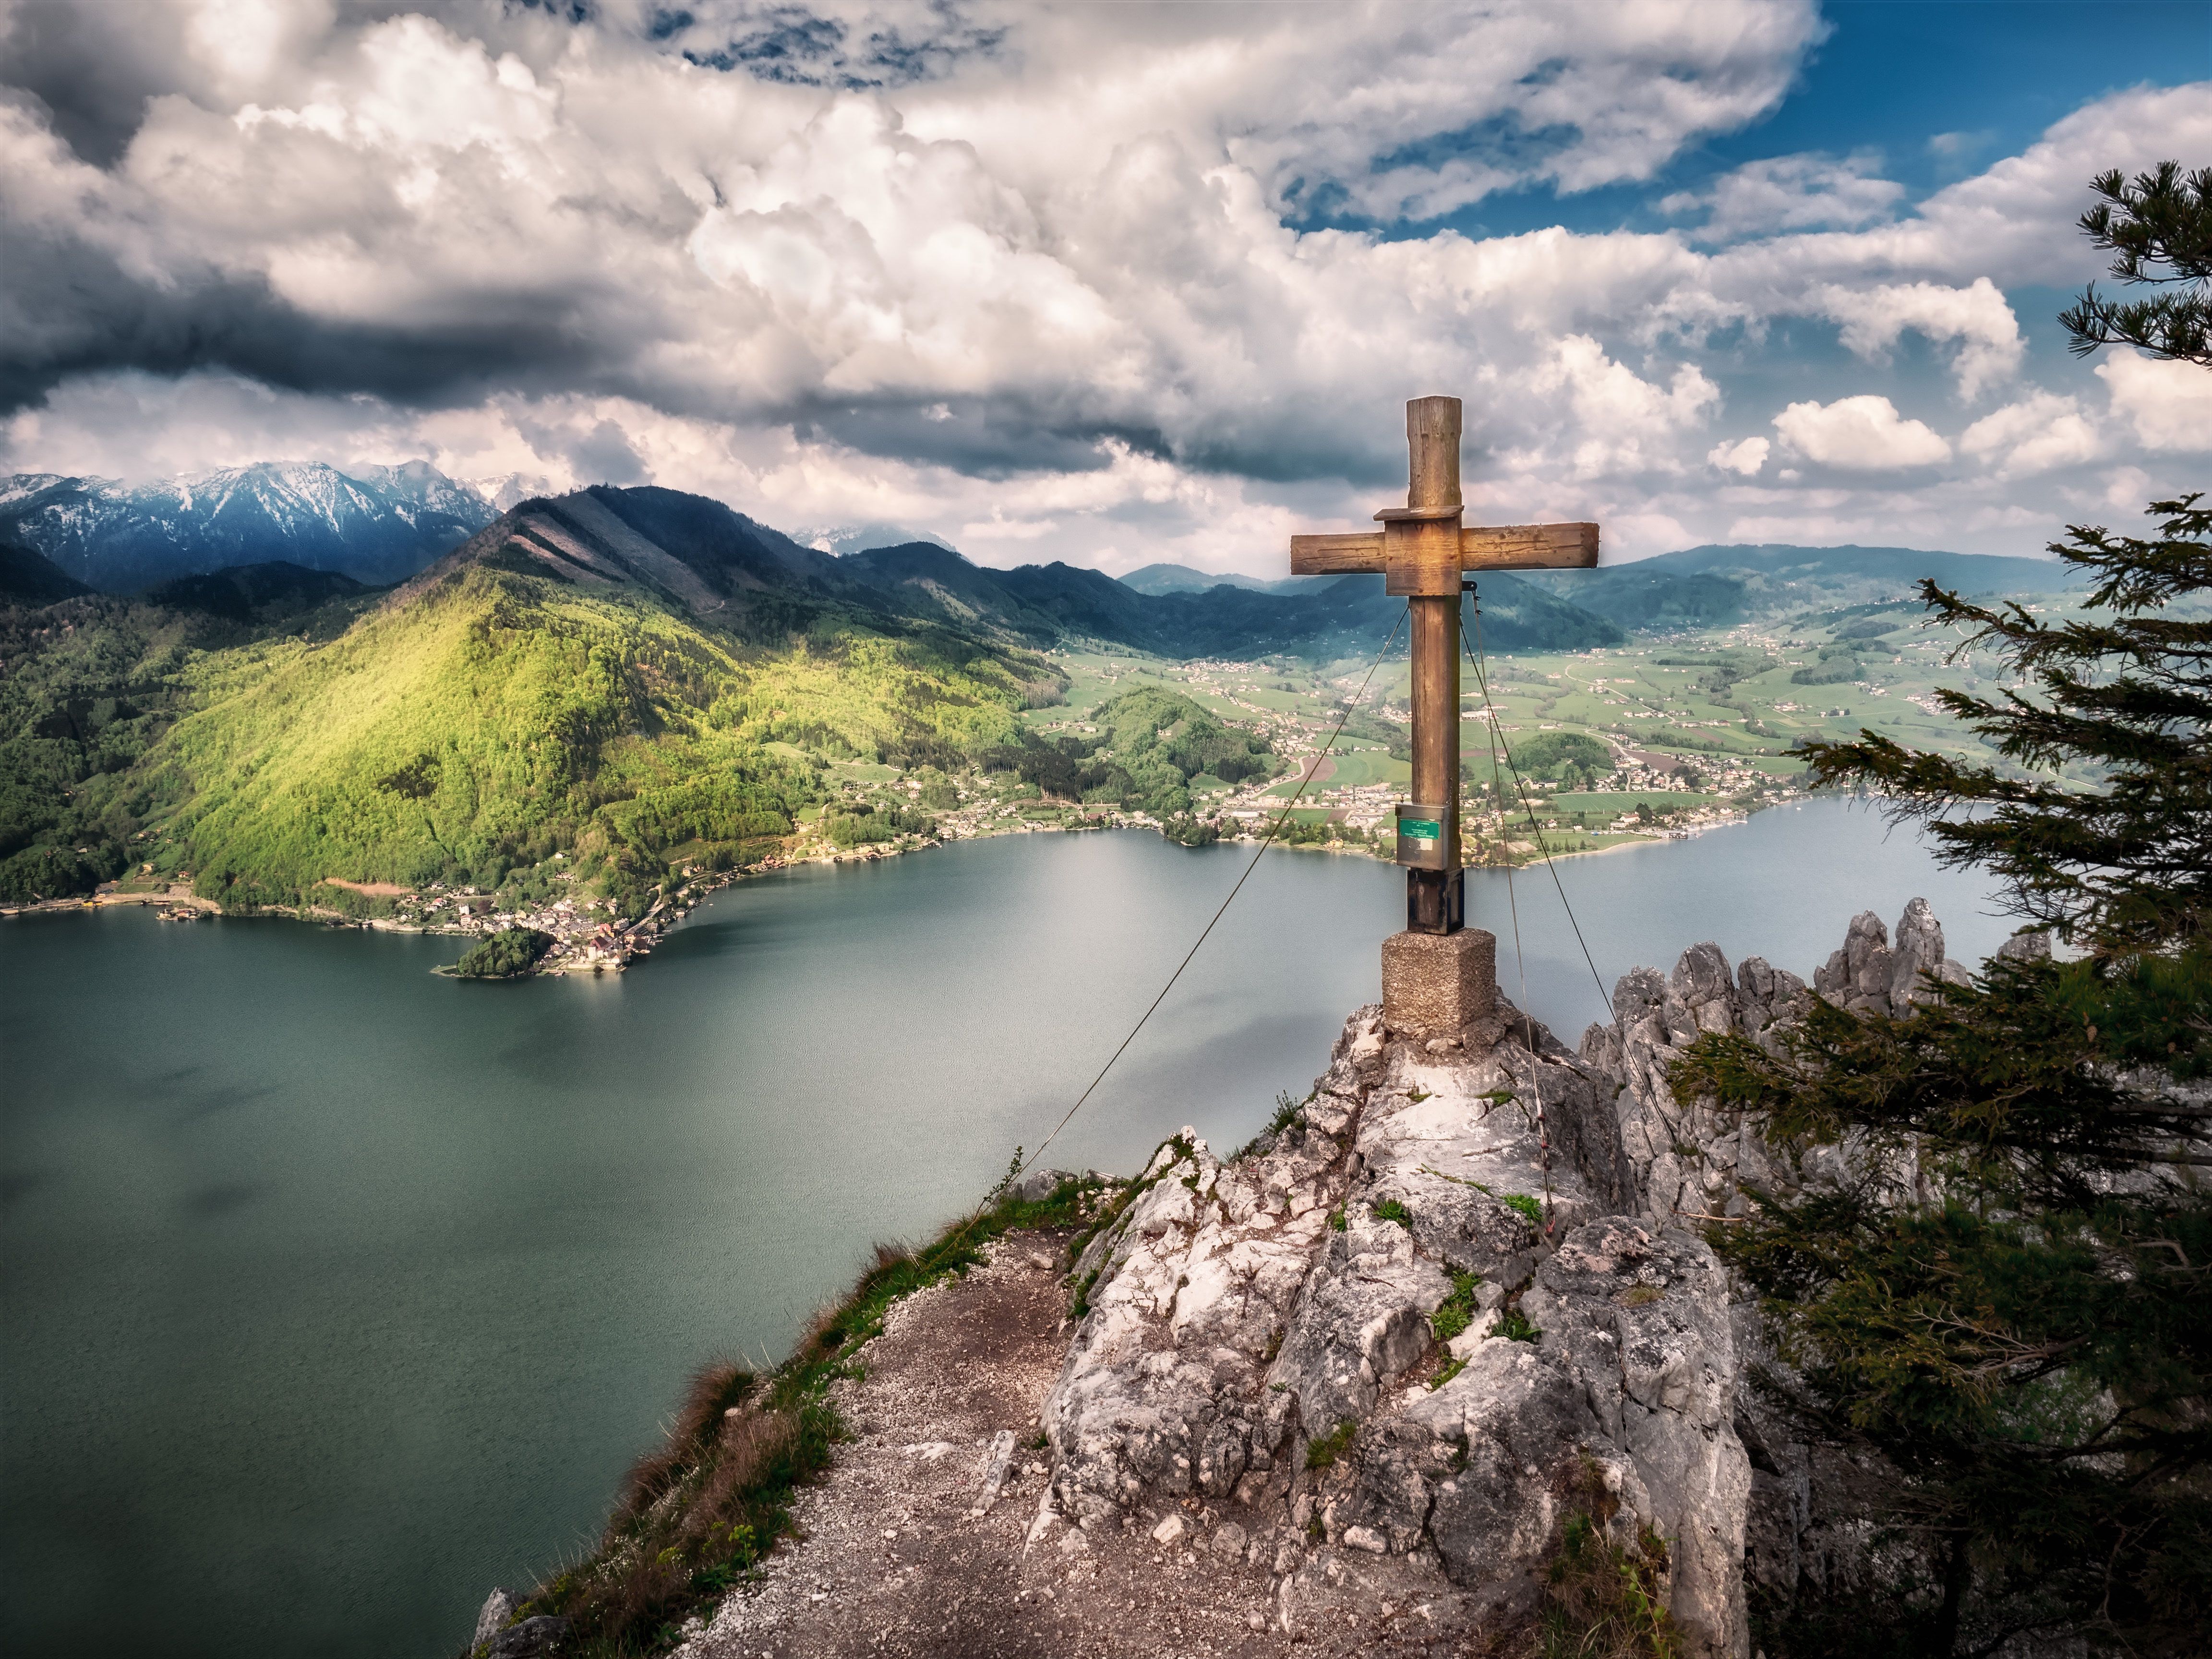
landscape, sea, coast, water, nature, mountain, cloud, lake, mountain range, reflection, tower, reservoir, loch